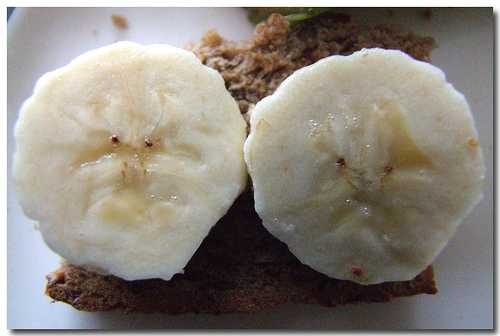
Label: Banana